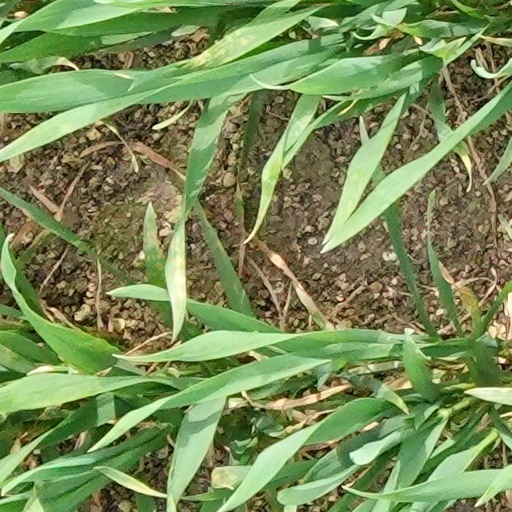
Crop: wheat